Wayne Smith (rugby union)

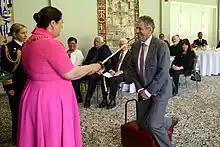
Smith's investiture as a Knight Companion of the New Zealand Order of Merit by the governor-general, Dame Cindy Kiro, at Government House, Auckland, on 8 September 2023

In the 2012 Queen's Birthday and Diamond Jubilee Honours, Smith was appointed a Companion of the New Zealand Order of Merit, for services to rugby.